Boeing EA-18G Growler

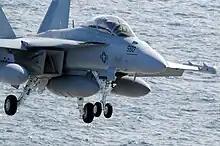
An EA-18G of VAQ-129 "Vikings" aligns itself for an at-sea landing aboard USS "Ronald Reagan"

The first Growler for fleet use was officially accepted by VAQ-129 "Vikings" at NAS Whidbey Island, on 3 June 2008. The Navy planned to buy approximately 85 aircraft to equip 11 squadrons as of 2008. The EA-18G completed operational evaluation in late July 2009. The Growler was rated operationally effective and suitable for operational use. On 5 August 2009, EA-18G Growlers from Electronic Attack Squadron 129 (VAQ-129) and Electronic Attack Squadron 132 (VAQ-132) completed their first at-sea carrier-arrested landing aboard the .